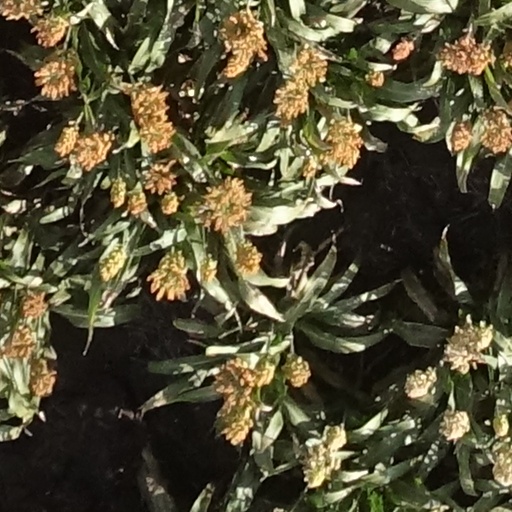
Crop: sorghum